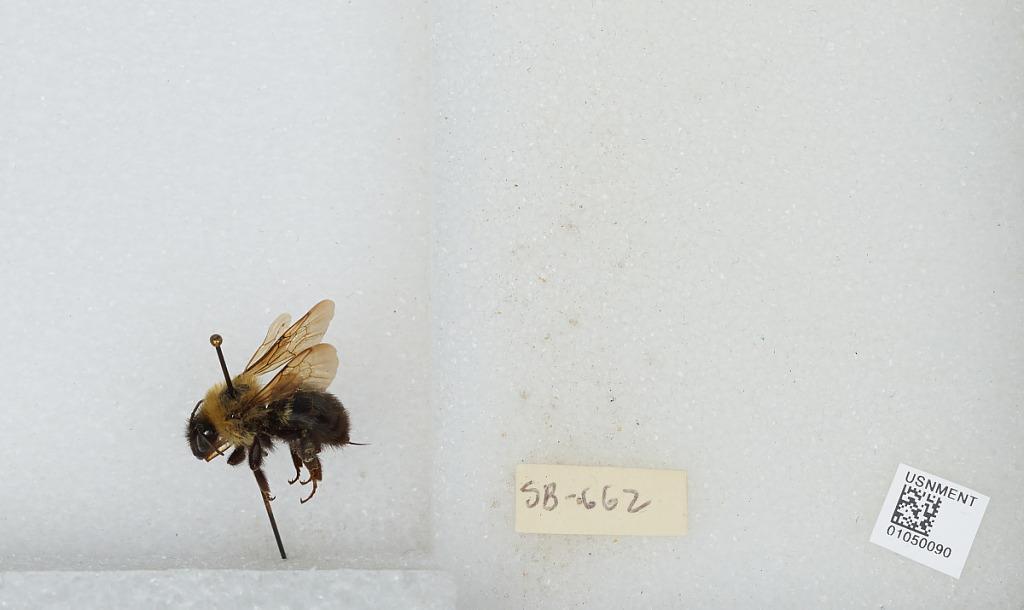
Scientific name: Bombus sp.